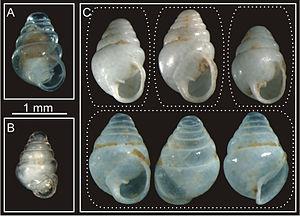
Zospeum est un genre d'escargot terrestre à respiration aérienne de type mollusque pulmoné. Ce gastéropode appartient à la famille Ellobiidae. De petites tailles, ils vivent essentiellement dans des grottes.
Zospeum tholussum est une espèce d'escargot terrestre à respiration aérienne de type mollusque pulmoné du genre Zospeum. Ce gastéropode appartient à la famille Ellobiidae. Cette espèce de petite taille vit essentiellement dans des grottes.